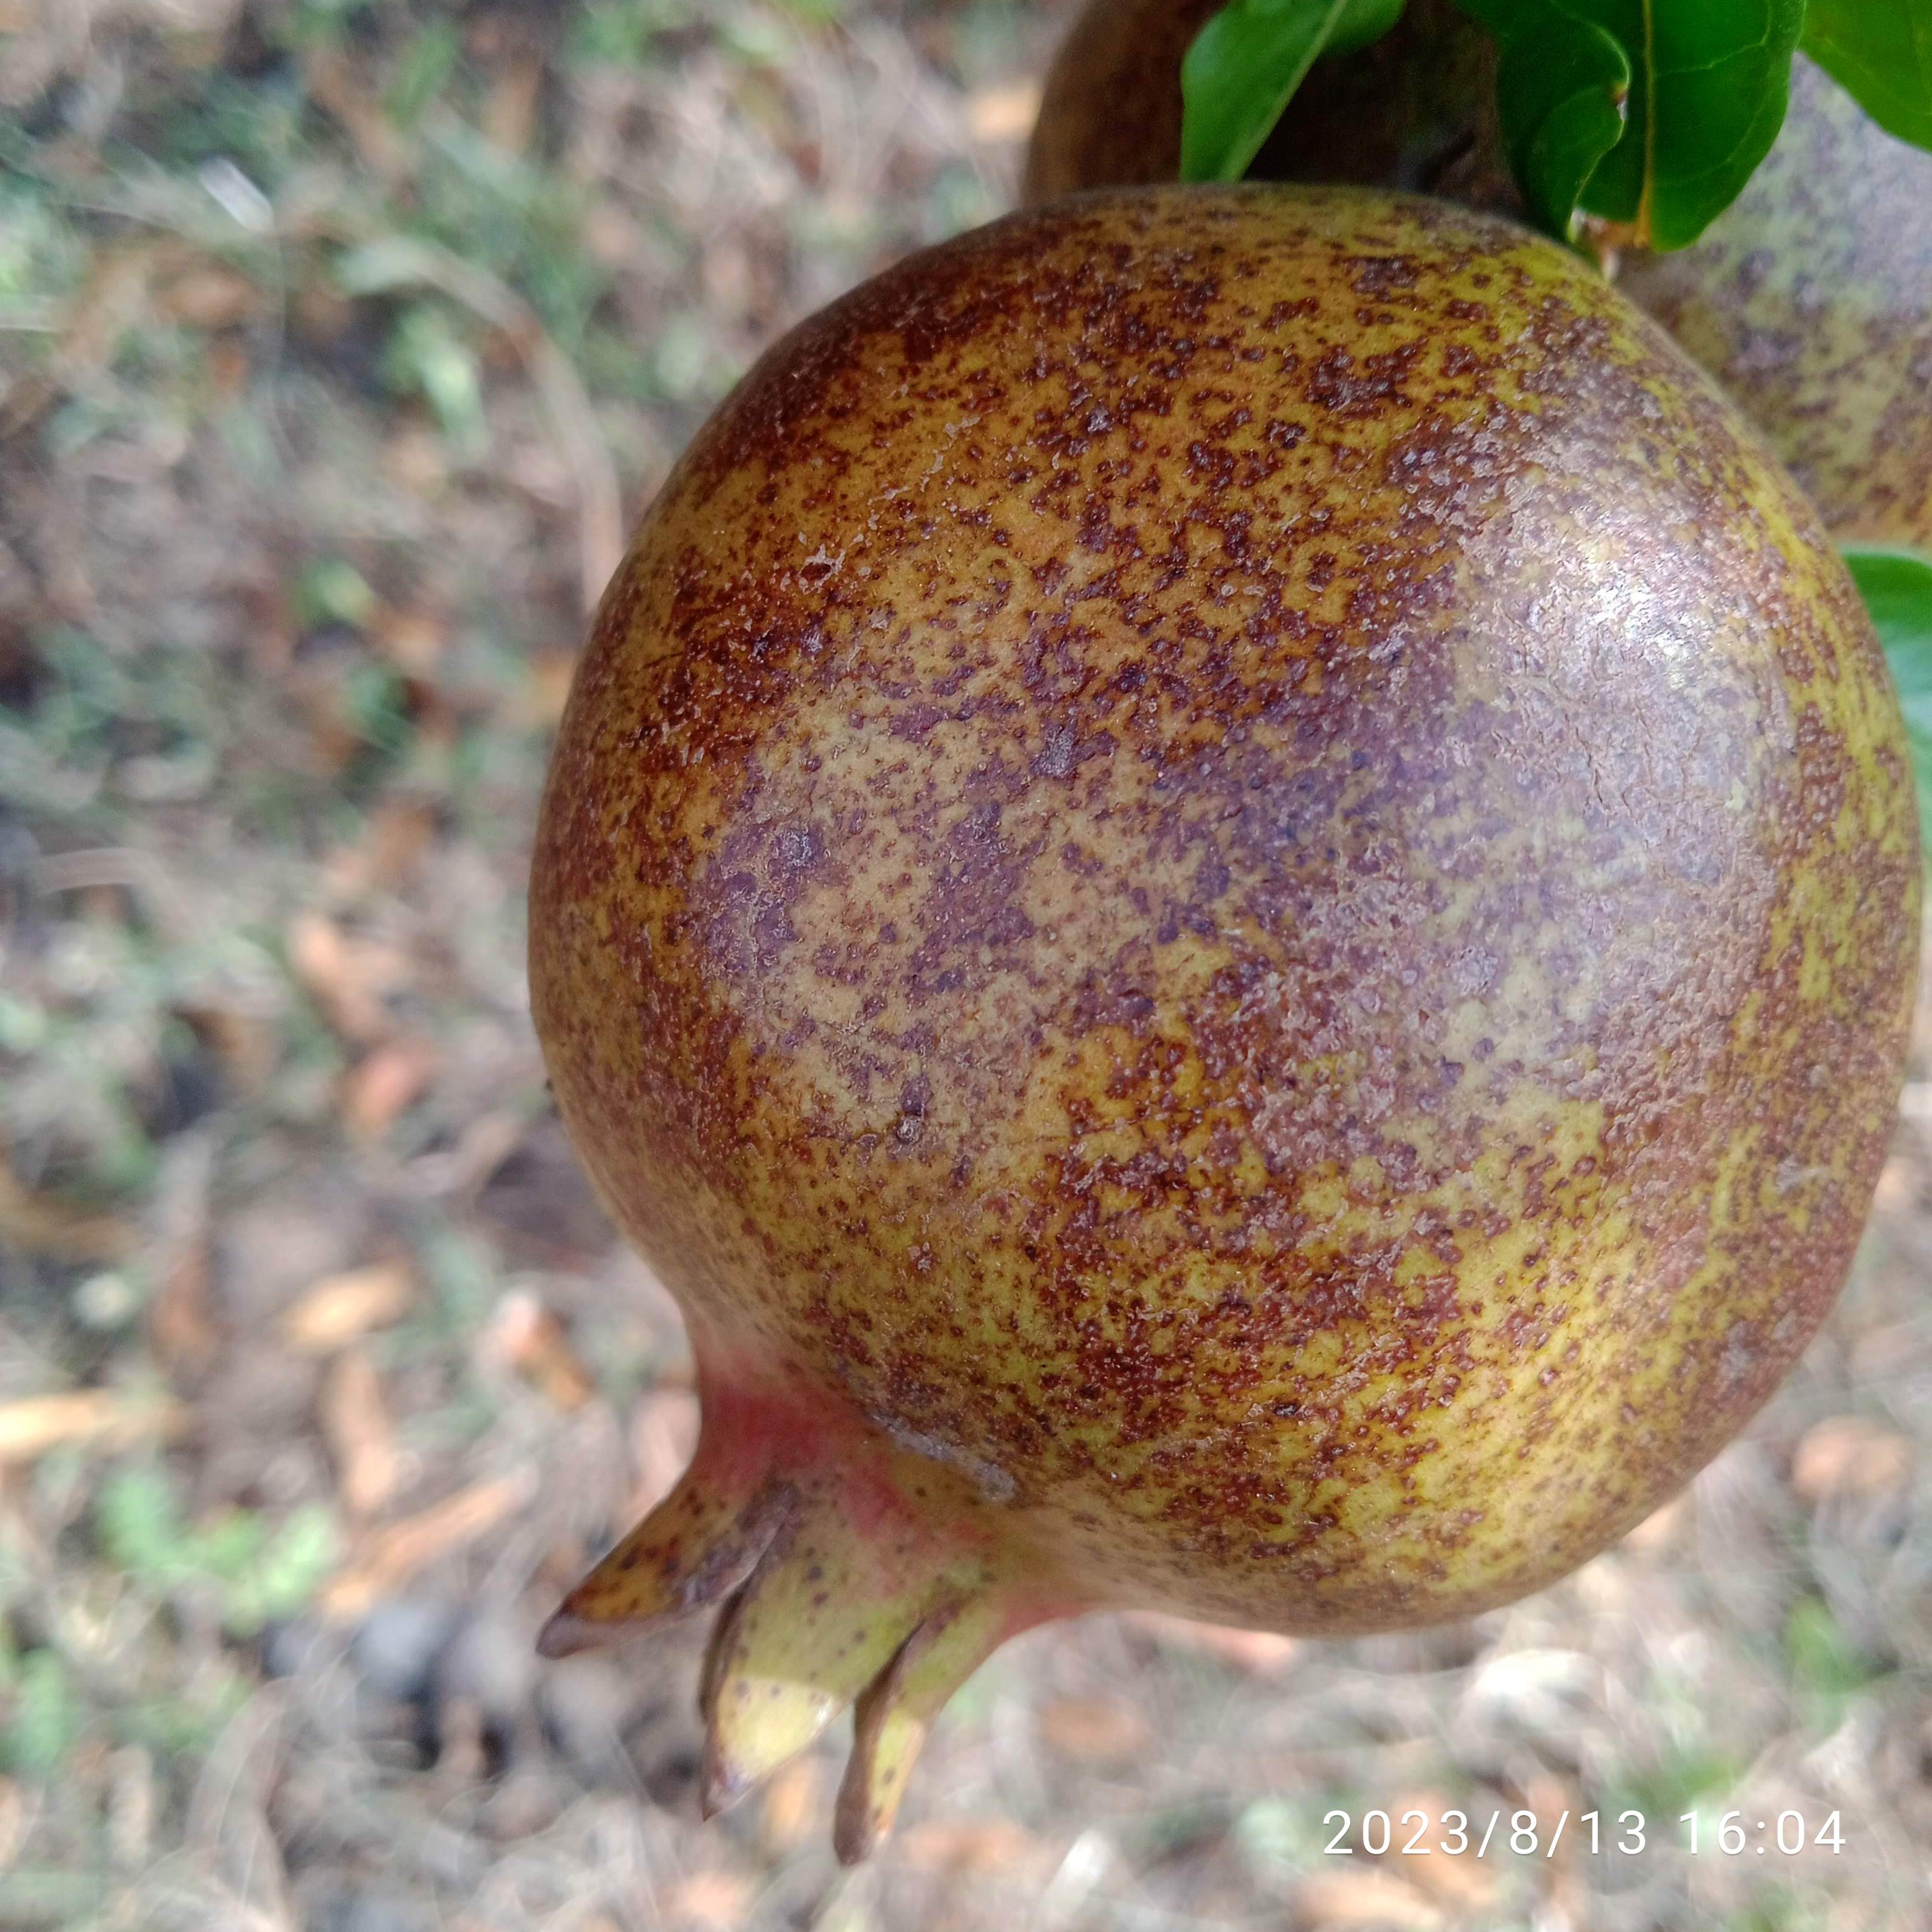
Label: Cercospora